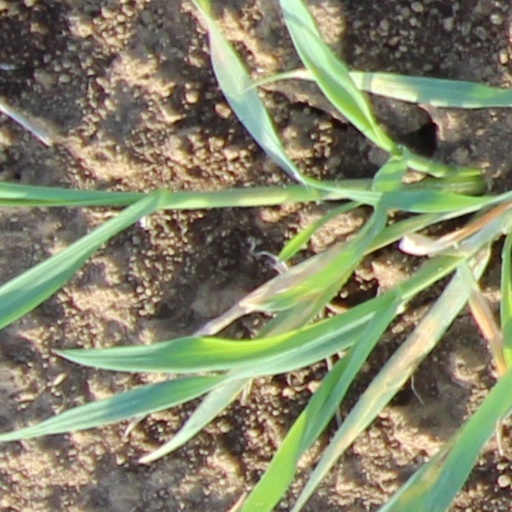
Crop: wheat